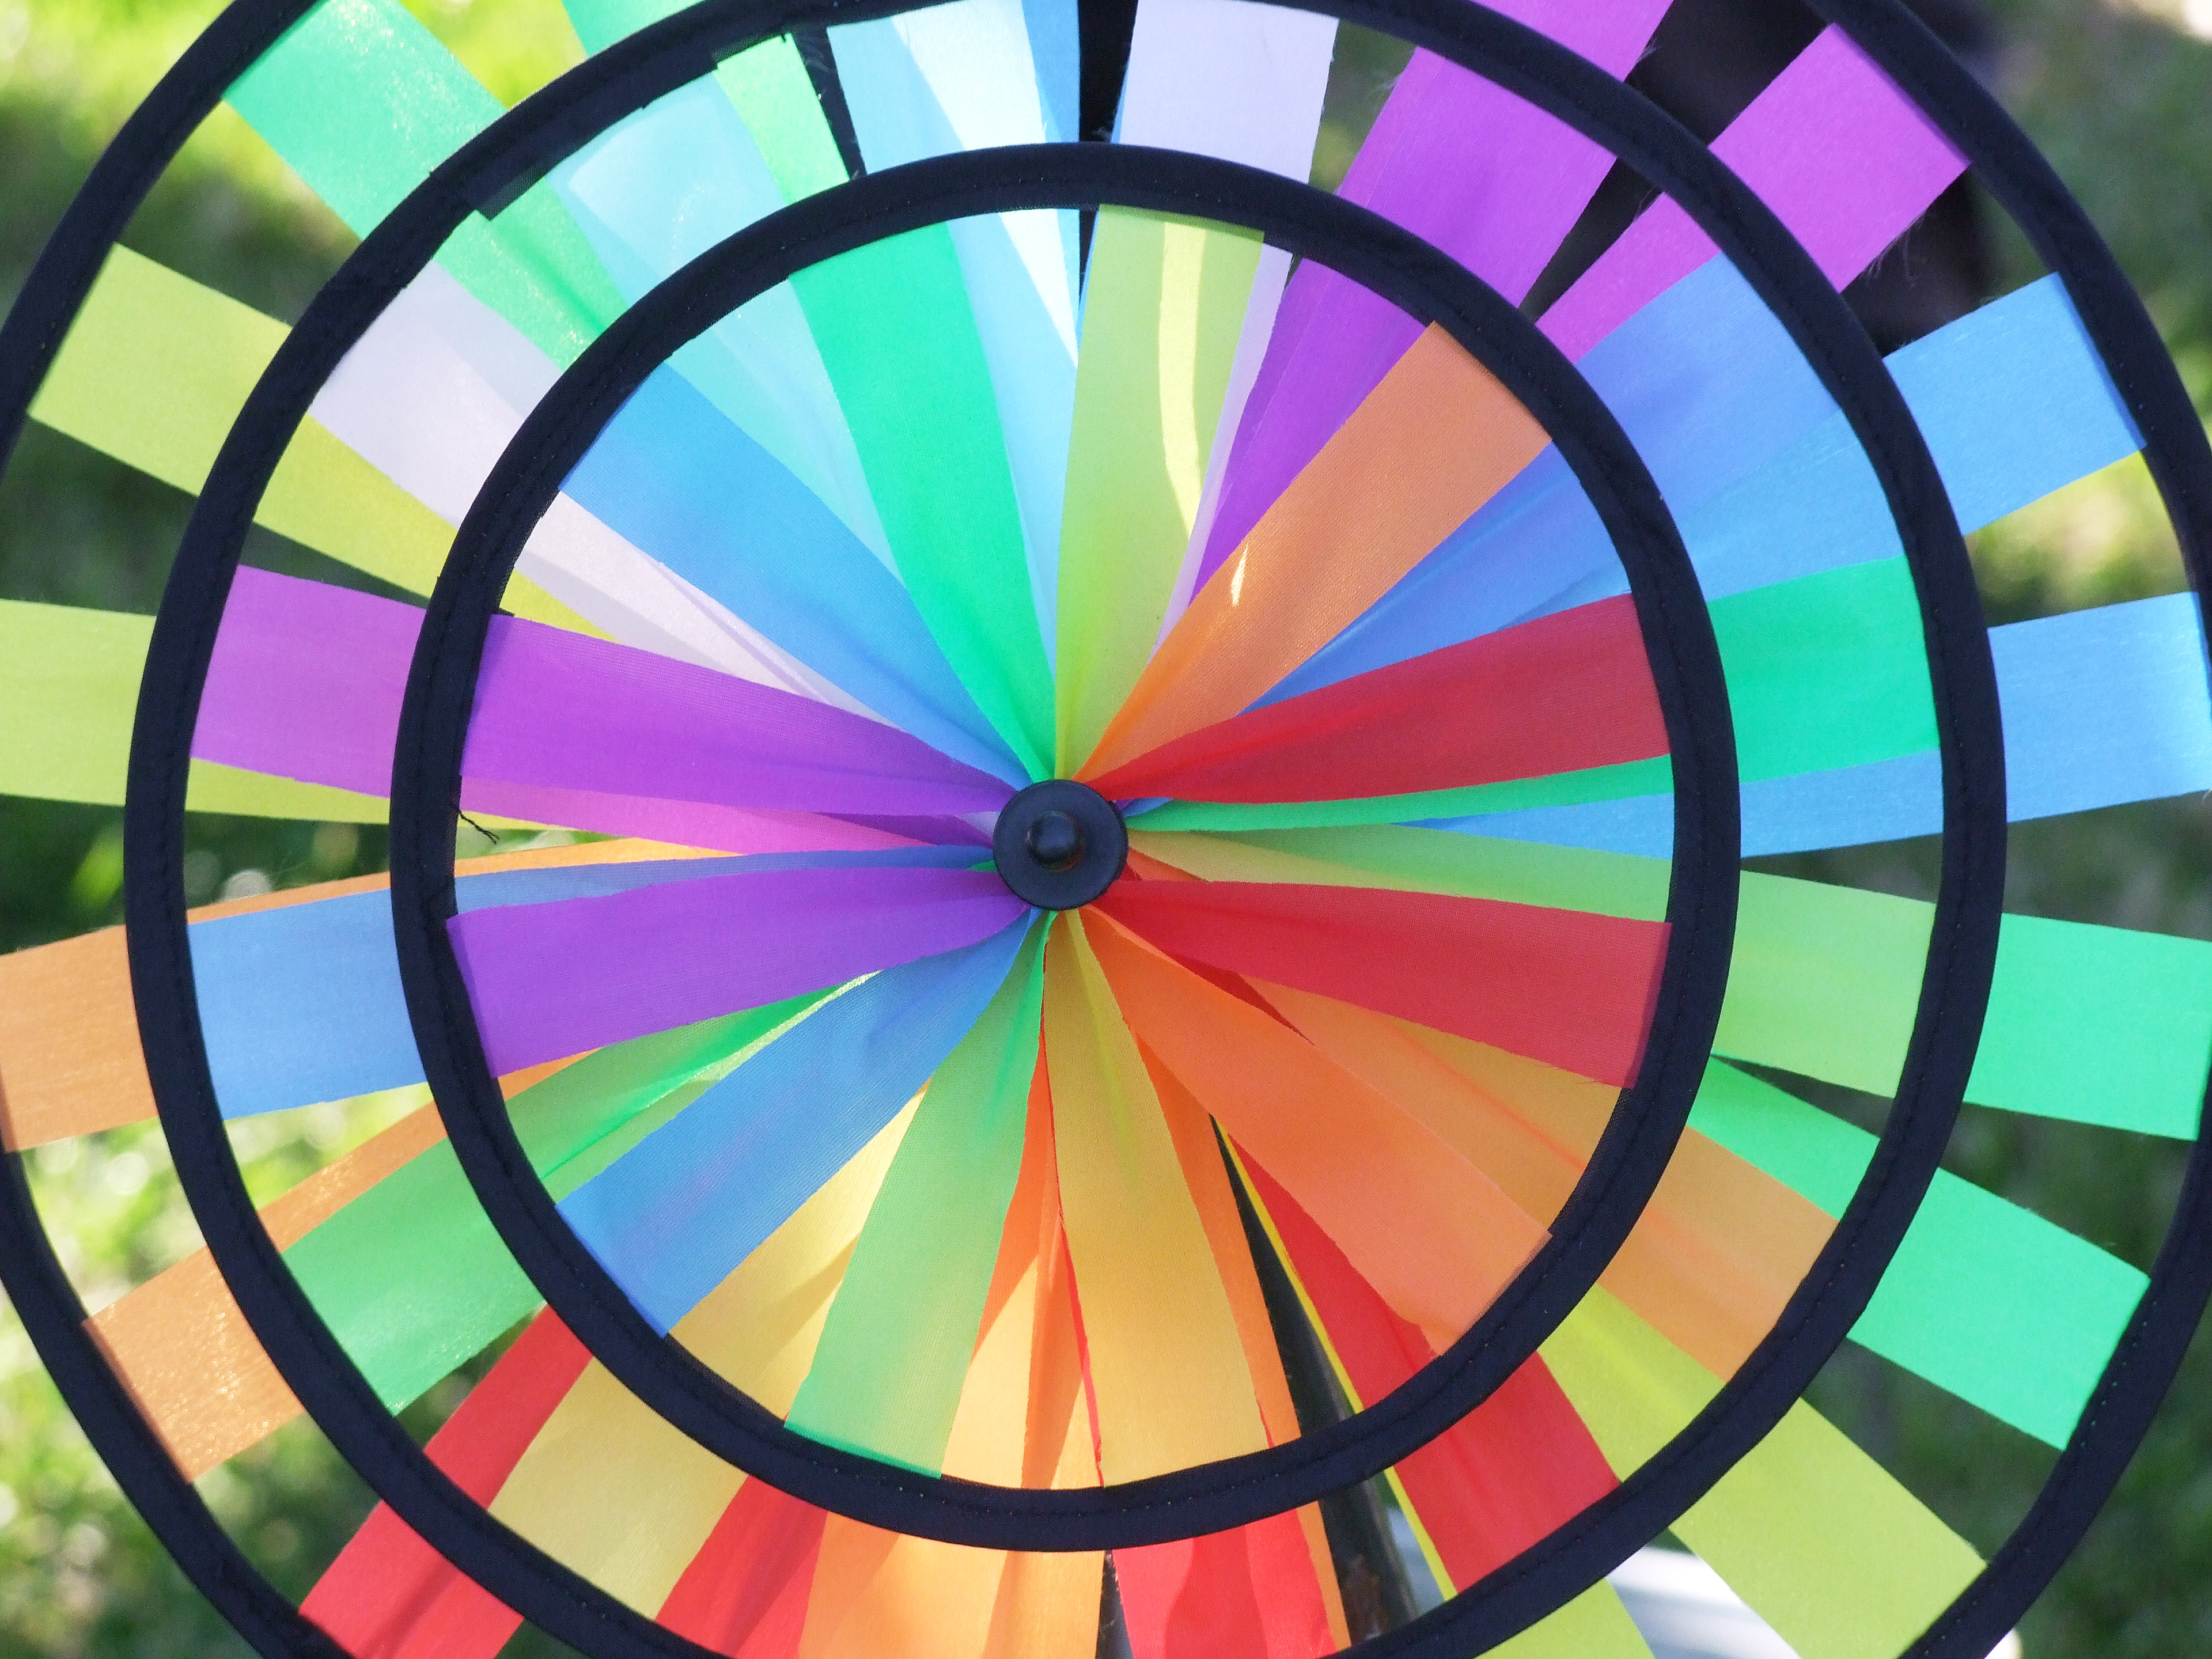
wind, rotating, colorful, rainbow, kids, play, fun, joy, circle, visual arts, Colorfulness, Tints and shades, psychedelic art